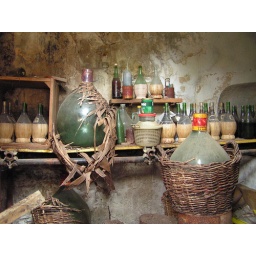
in the darkness through a stone latticed window